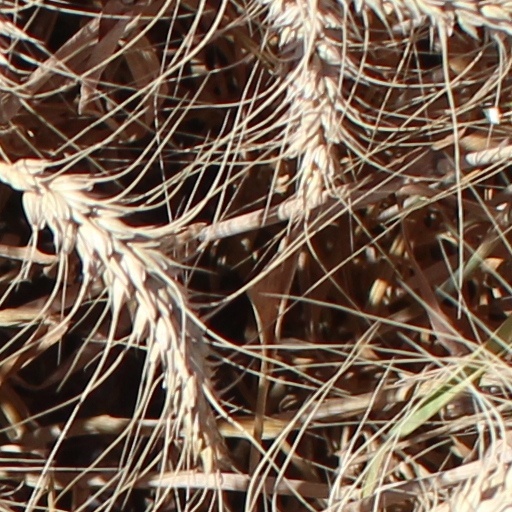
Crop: wheat